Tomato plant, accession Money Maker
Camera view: bottom (45 deg); turntable rotation: 0 degrees
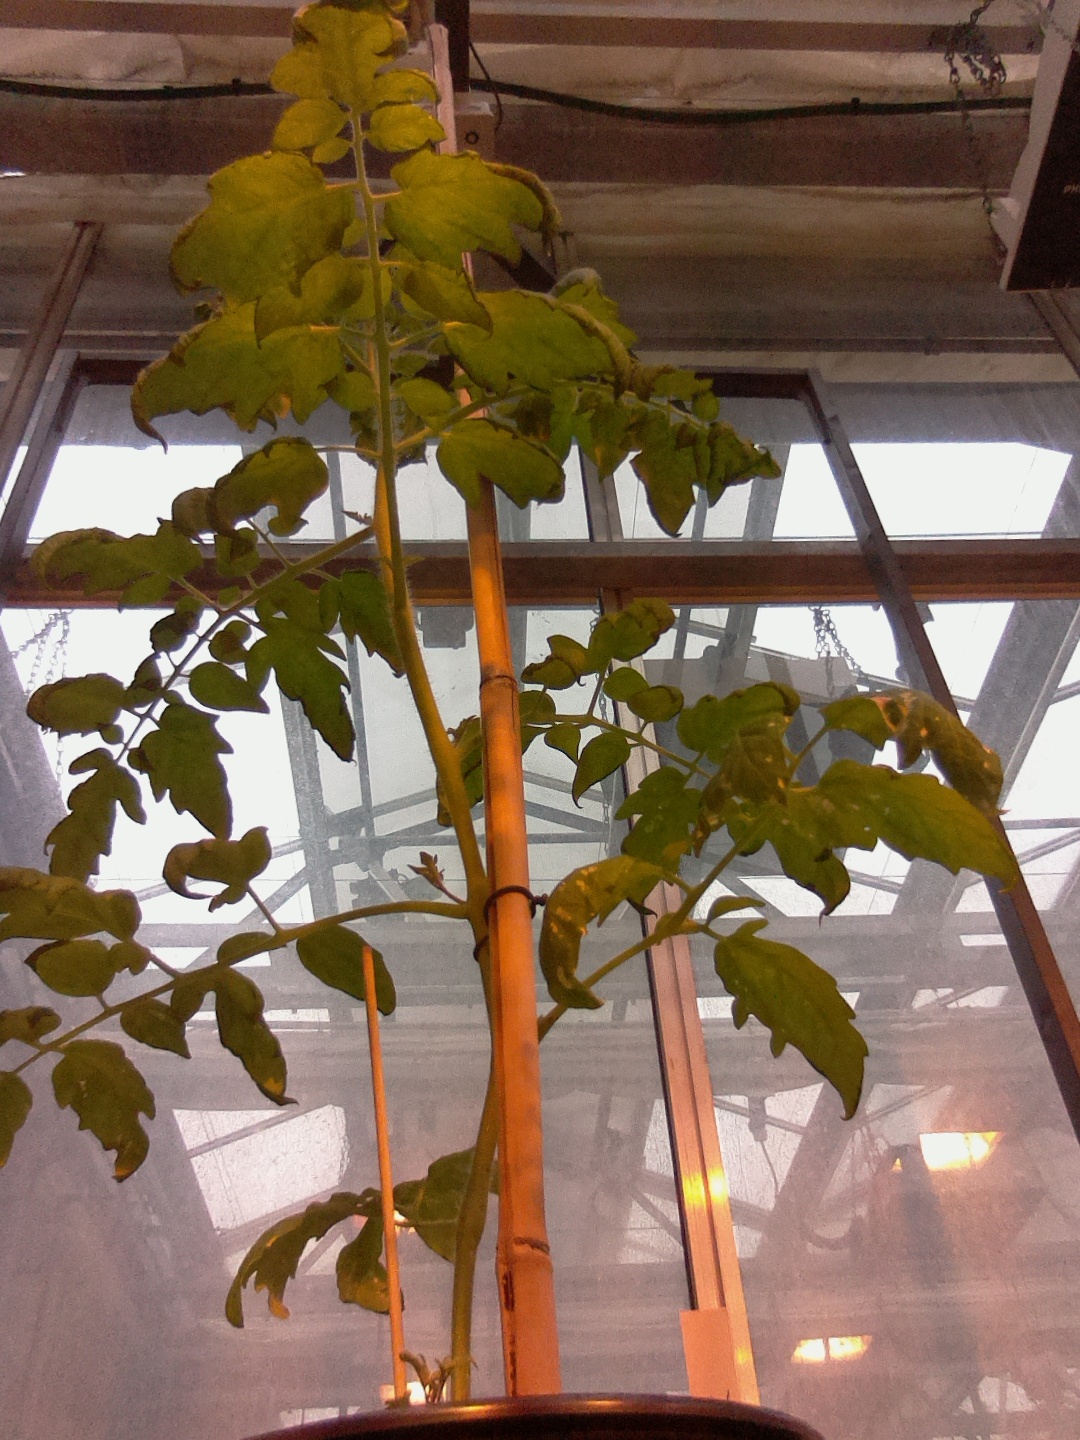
BBCH growth stage 20: First Side shoot start formed